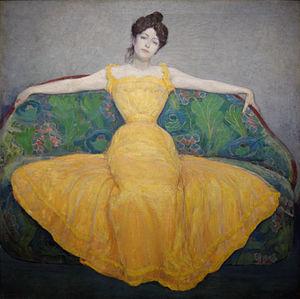
Le jaune est un champ chromatique correspondant à des couleurs claires situées entre l'orange et le vert.
Max Kurzweil est un peintre autrichien de la période Sezessionstil.